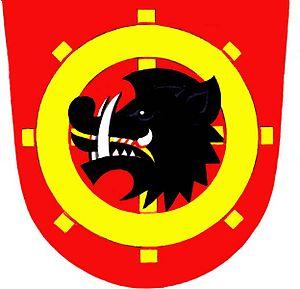
Kunemil est une commune du district de Havlíčkův Brod, dans la région de Vysočina, en République tchèque. Sa population s'élevait à 113 habitants en 2019.